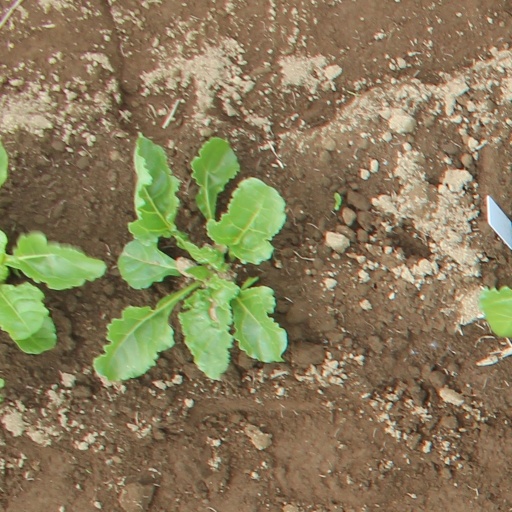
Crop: sugar beet